Maculopapular rash

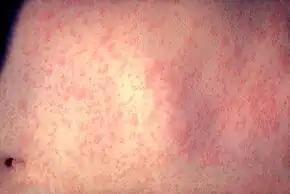
Maculopapular rash on the abdomen after 3 days of measles infection

A maculopapular rash is a type of rash characterized by a flat, red area on the skin that is covered with small confluent bumps. It may only appear red in lighter-skinned people. The term "maculopapular" is a compound: "macules" are small, flat discolored spots on the surface of the skin; and "papules" are small, raised bumps. It is also described as erythematous, or red.